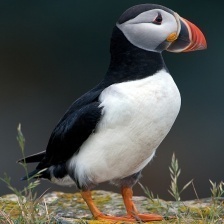
Species: PUFFIN
Scientific name: FRATERCULA